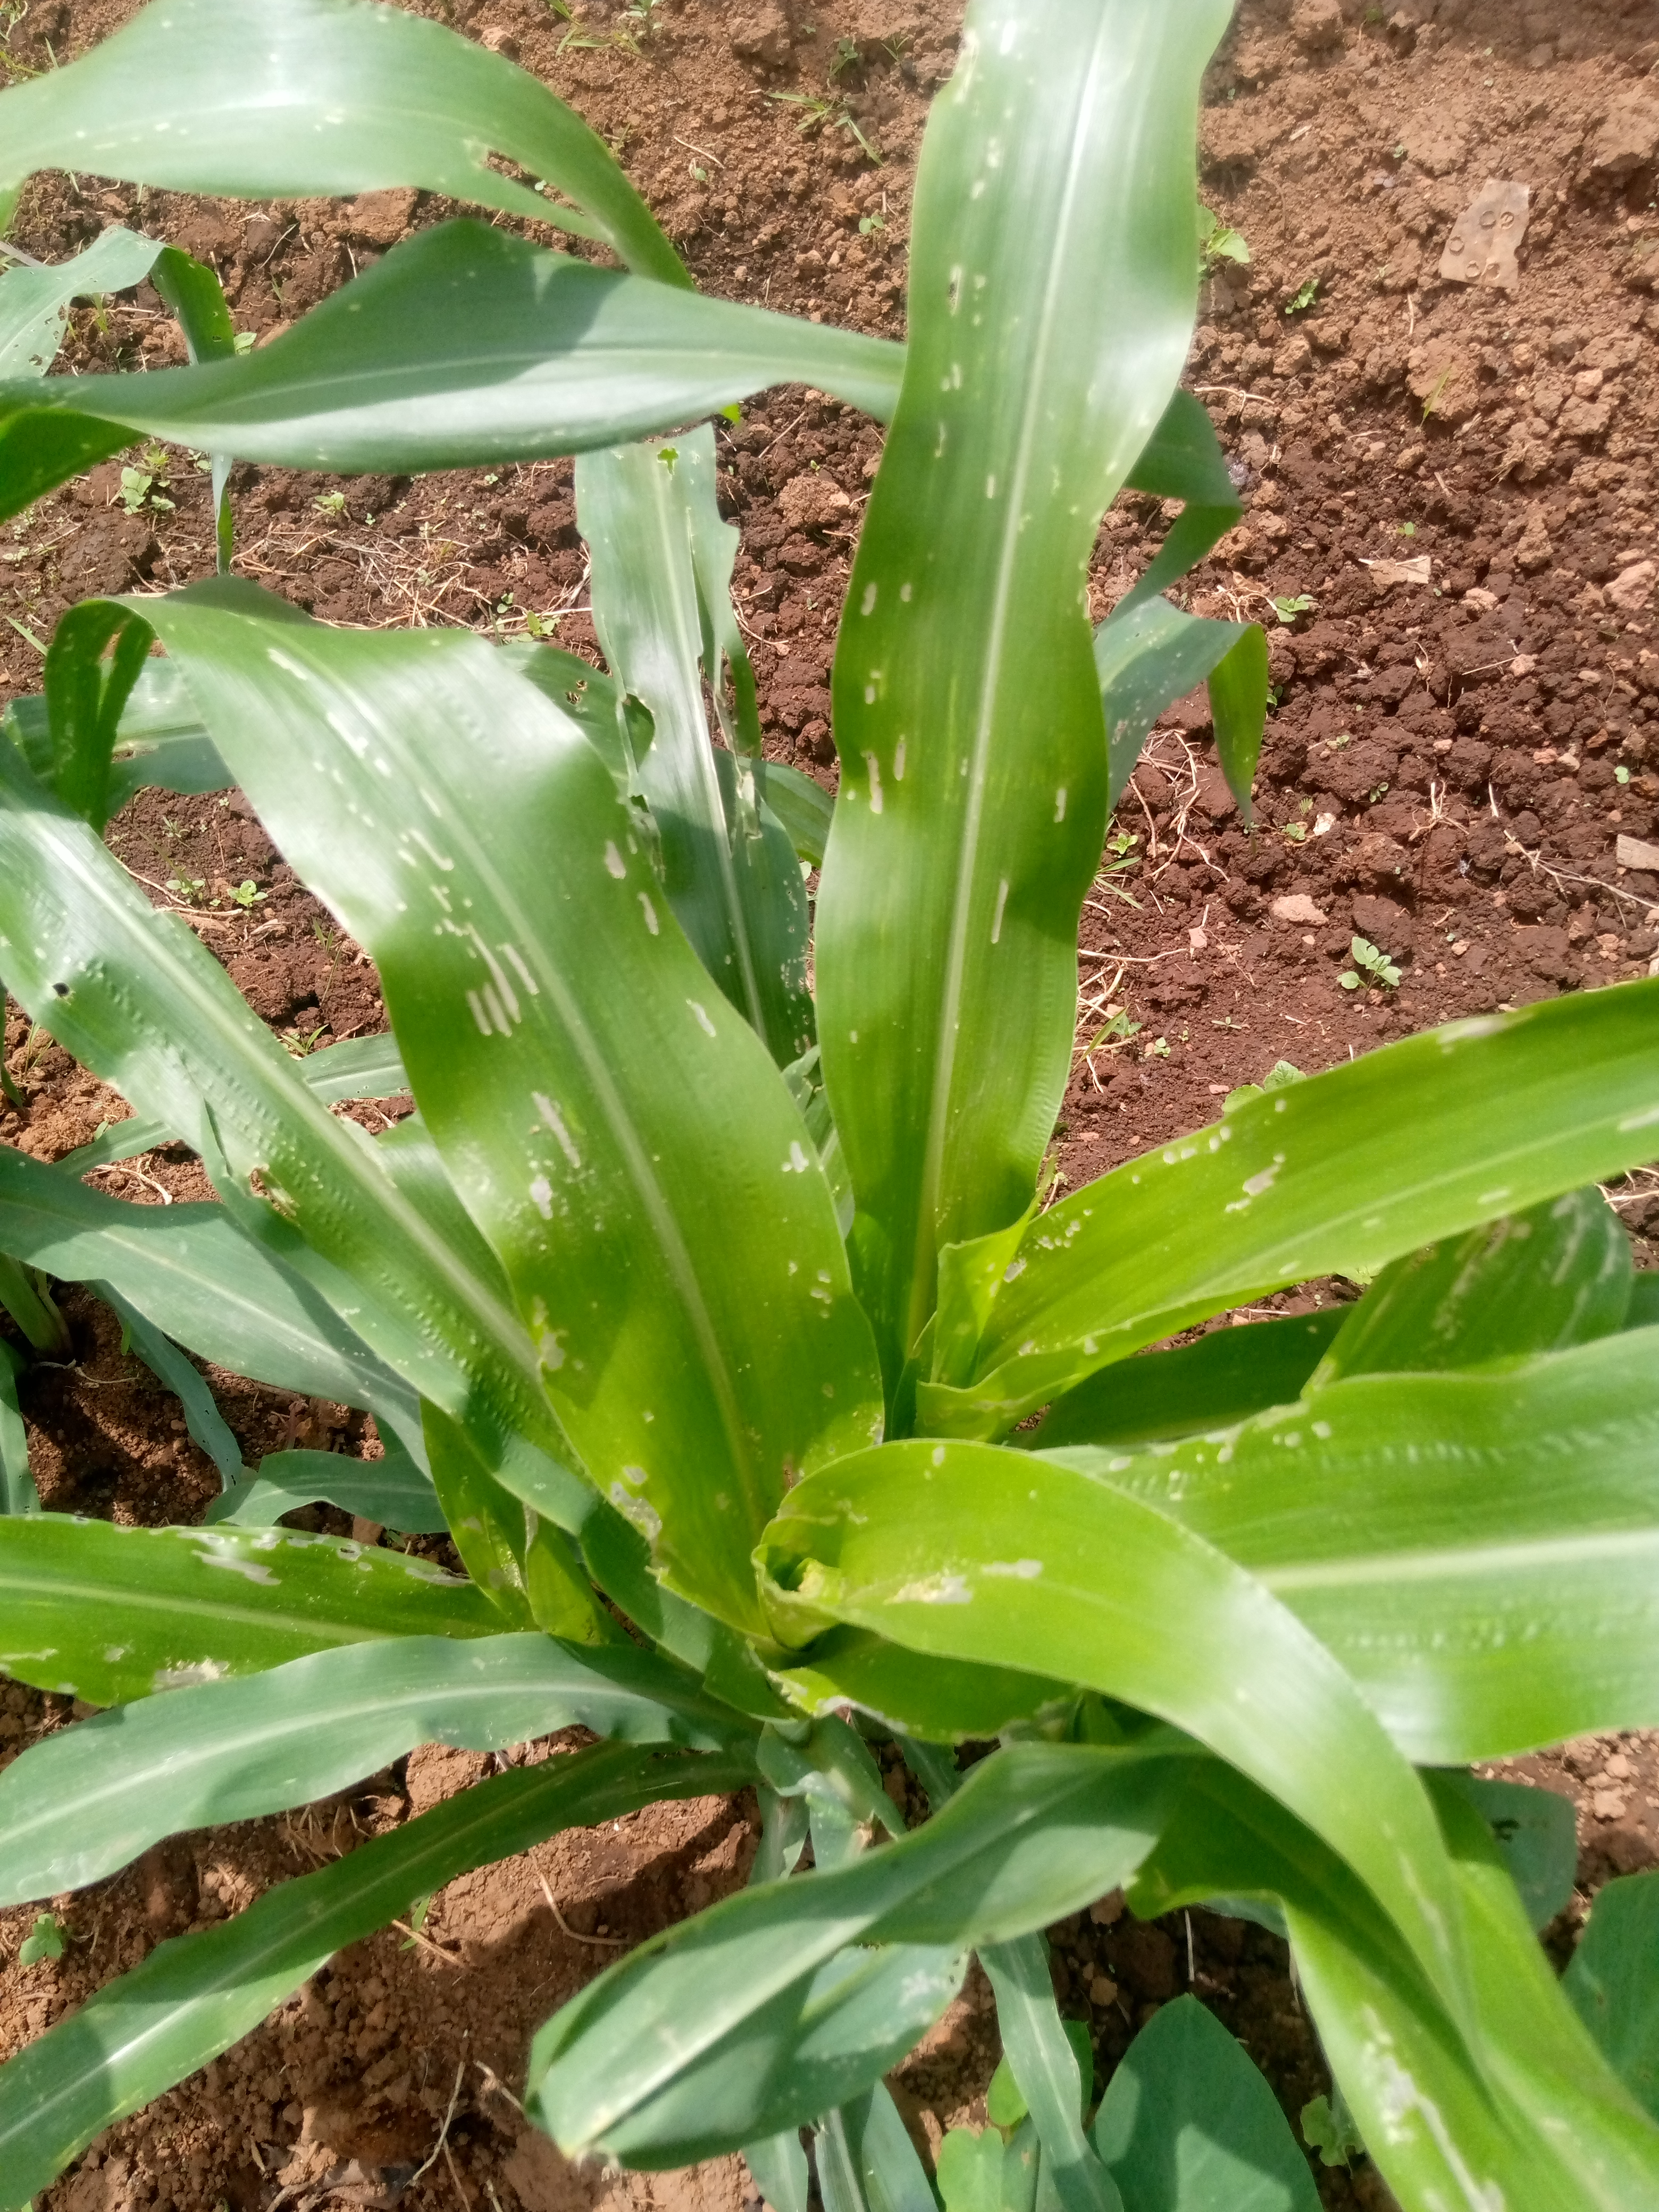
Label: spodoptera_frugiperda